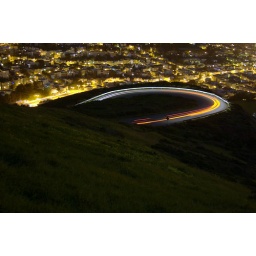
view of car on road from twin peaks in san francisco, ca.